Port Hamilton

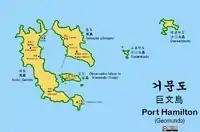
Port Hamilton

Geomundo, also known as Port Hamilton, is a small group of islands in the Jeju Strait off the southern coast of the Korean Peninsula, located approximately at . The islands are . There are three principal islands, the two larger ones, Sodo to the west ("Seo-do", 서도, 西島) and Sunhodo to the east ("Dong-do", 동도, 東島) forming a harbor with the smaller island in the center. On this central island, Observatory Island (or "Go-do", 고도, 古島), there was a British naval base from 1885 to 1887.